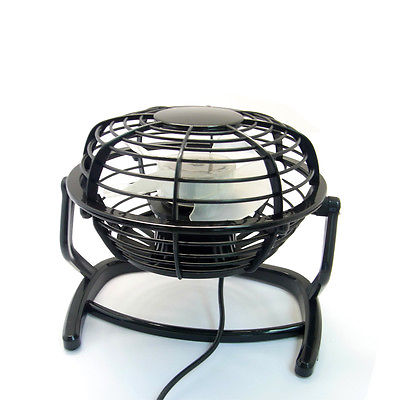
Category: fan